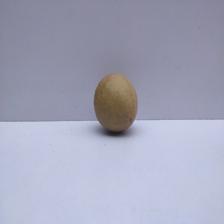
Size: Medium